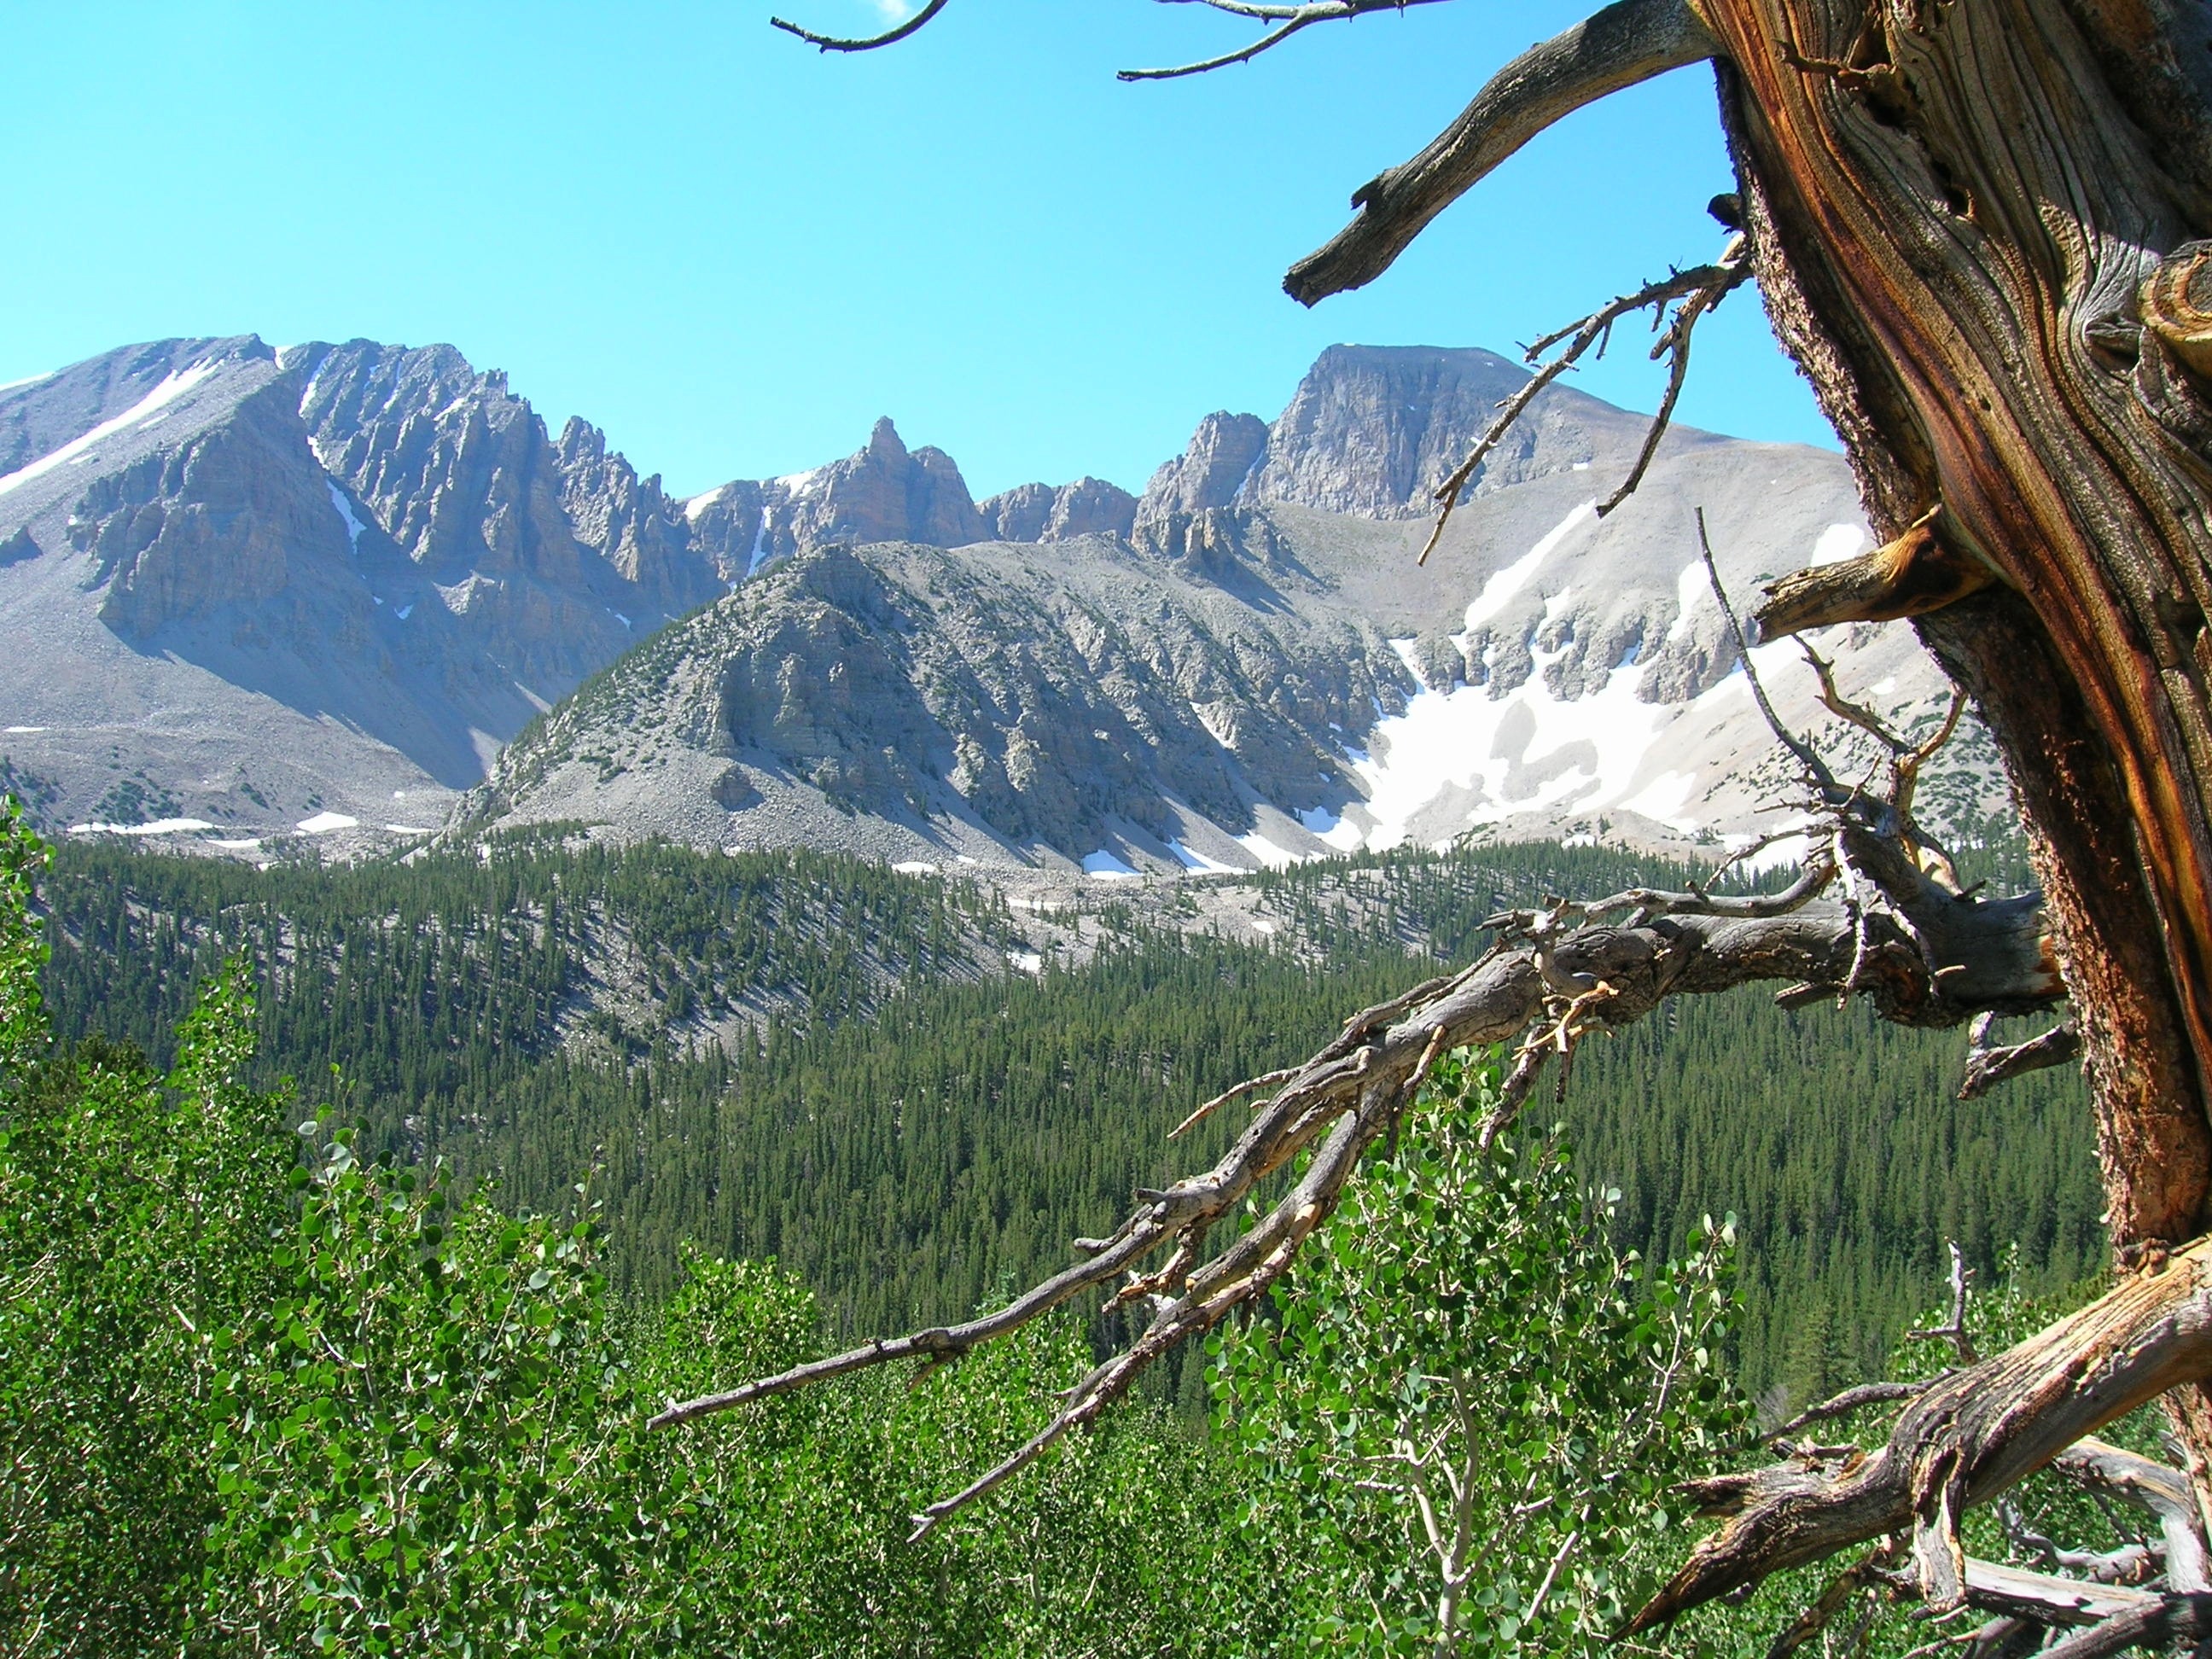
tree, nature, forest, wilderness, walking, mountain, sky, trail, countryside, adventure, valley, mountain range, summer, spring, ridge, trees, outside, clouds, mountains, alps, nevada, mountain pass, mountainous landforms